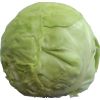
Label: white_cabbage